Matthias Gerung

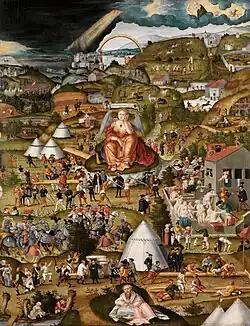
Melancholy in the Garden of Life (1558), Staatliche Kunsthalle Karlsruhe

Matthias Gerung or, in older literature, Mathias Geron (c. 1500, Nördlingen – 1570, Lauingen), was a German painter and woodcut artist.